Public Services (Monaco)

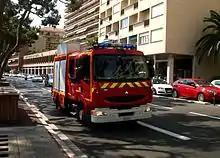
Fire appliance of the Monégasque firefighters

Describing itself as a military force, the Corps consists of 10 officers, 26 non-commissioned officers and 99 other ranks (with 25 civilian employees), providing fire, hazardous materials, rescue, and emergency medical services. The officers' ranks (in descending order of seniority) are: Colonel, Lieutenant-Colonel, Commandant, Captain, Lieutenant, and Sub-Lieutenant. There are a further nine ranks of non-commissioned officers and enlisted personnel. Officers generally have served in the French military's fire service. Based at two barracks (one in La Condamine and one in Fontvieille), the Corps is equipped with fire engines, rescue vehicles and a range of specialist vehicles, including a fire boat and sealed tracked vehicles for entering Monaco's railway tunnels during an emergency.